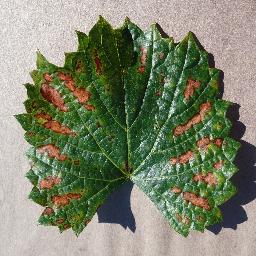
Label: Grape___Esca_(Black_Measles)